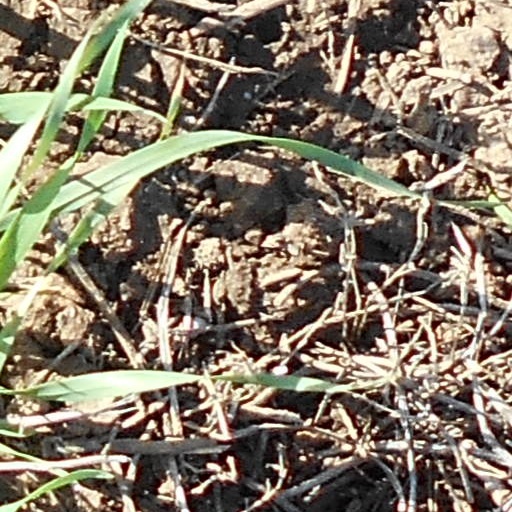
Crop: wheat